Barbie: A Fashion Fairytale

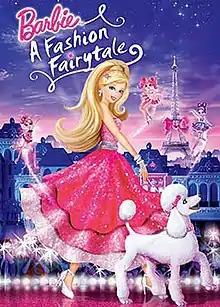
DVD cover

Barbie: A Fashion Fairytale is a 2010 animated adventure film directed by William Lau and produced by Mattel Entertainment (under the name of "Barbie Entertainment") with Rainmaker Entertainment. It was first released to DVD on September 14, 2010, and later made its television premiere on Nickelodeon on November 21, 2010. The eighteenth entry in the Barbie film series, it features the voice of Diana Kaarina as Barbie, replacing Kelly Sheridan for the first time. It revolves around Barbie who travels to Paris and discovers her Aunt Millicent closing her fashion house. But Barbie and her aunt's assistant Alice try to save the business with the help of three magical friends.